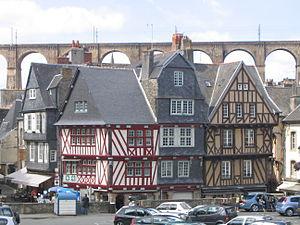
Maisons médiévales à Morlaix